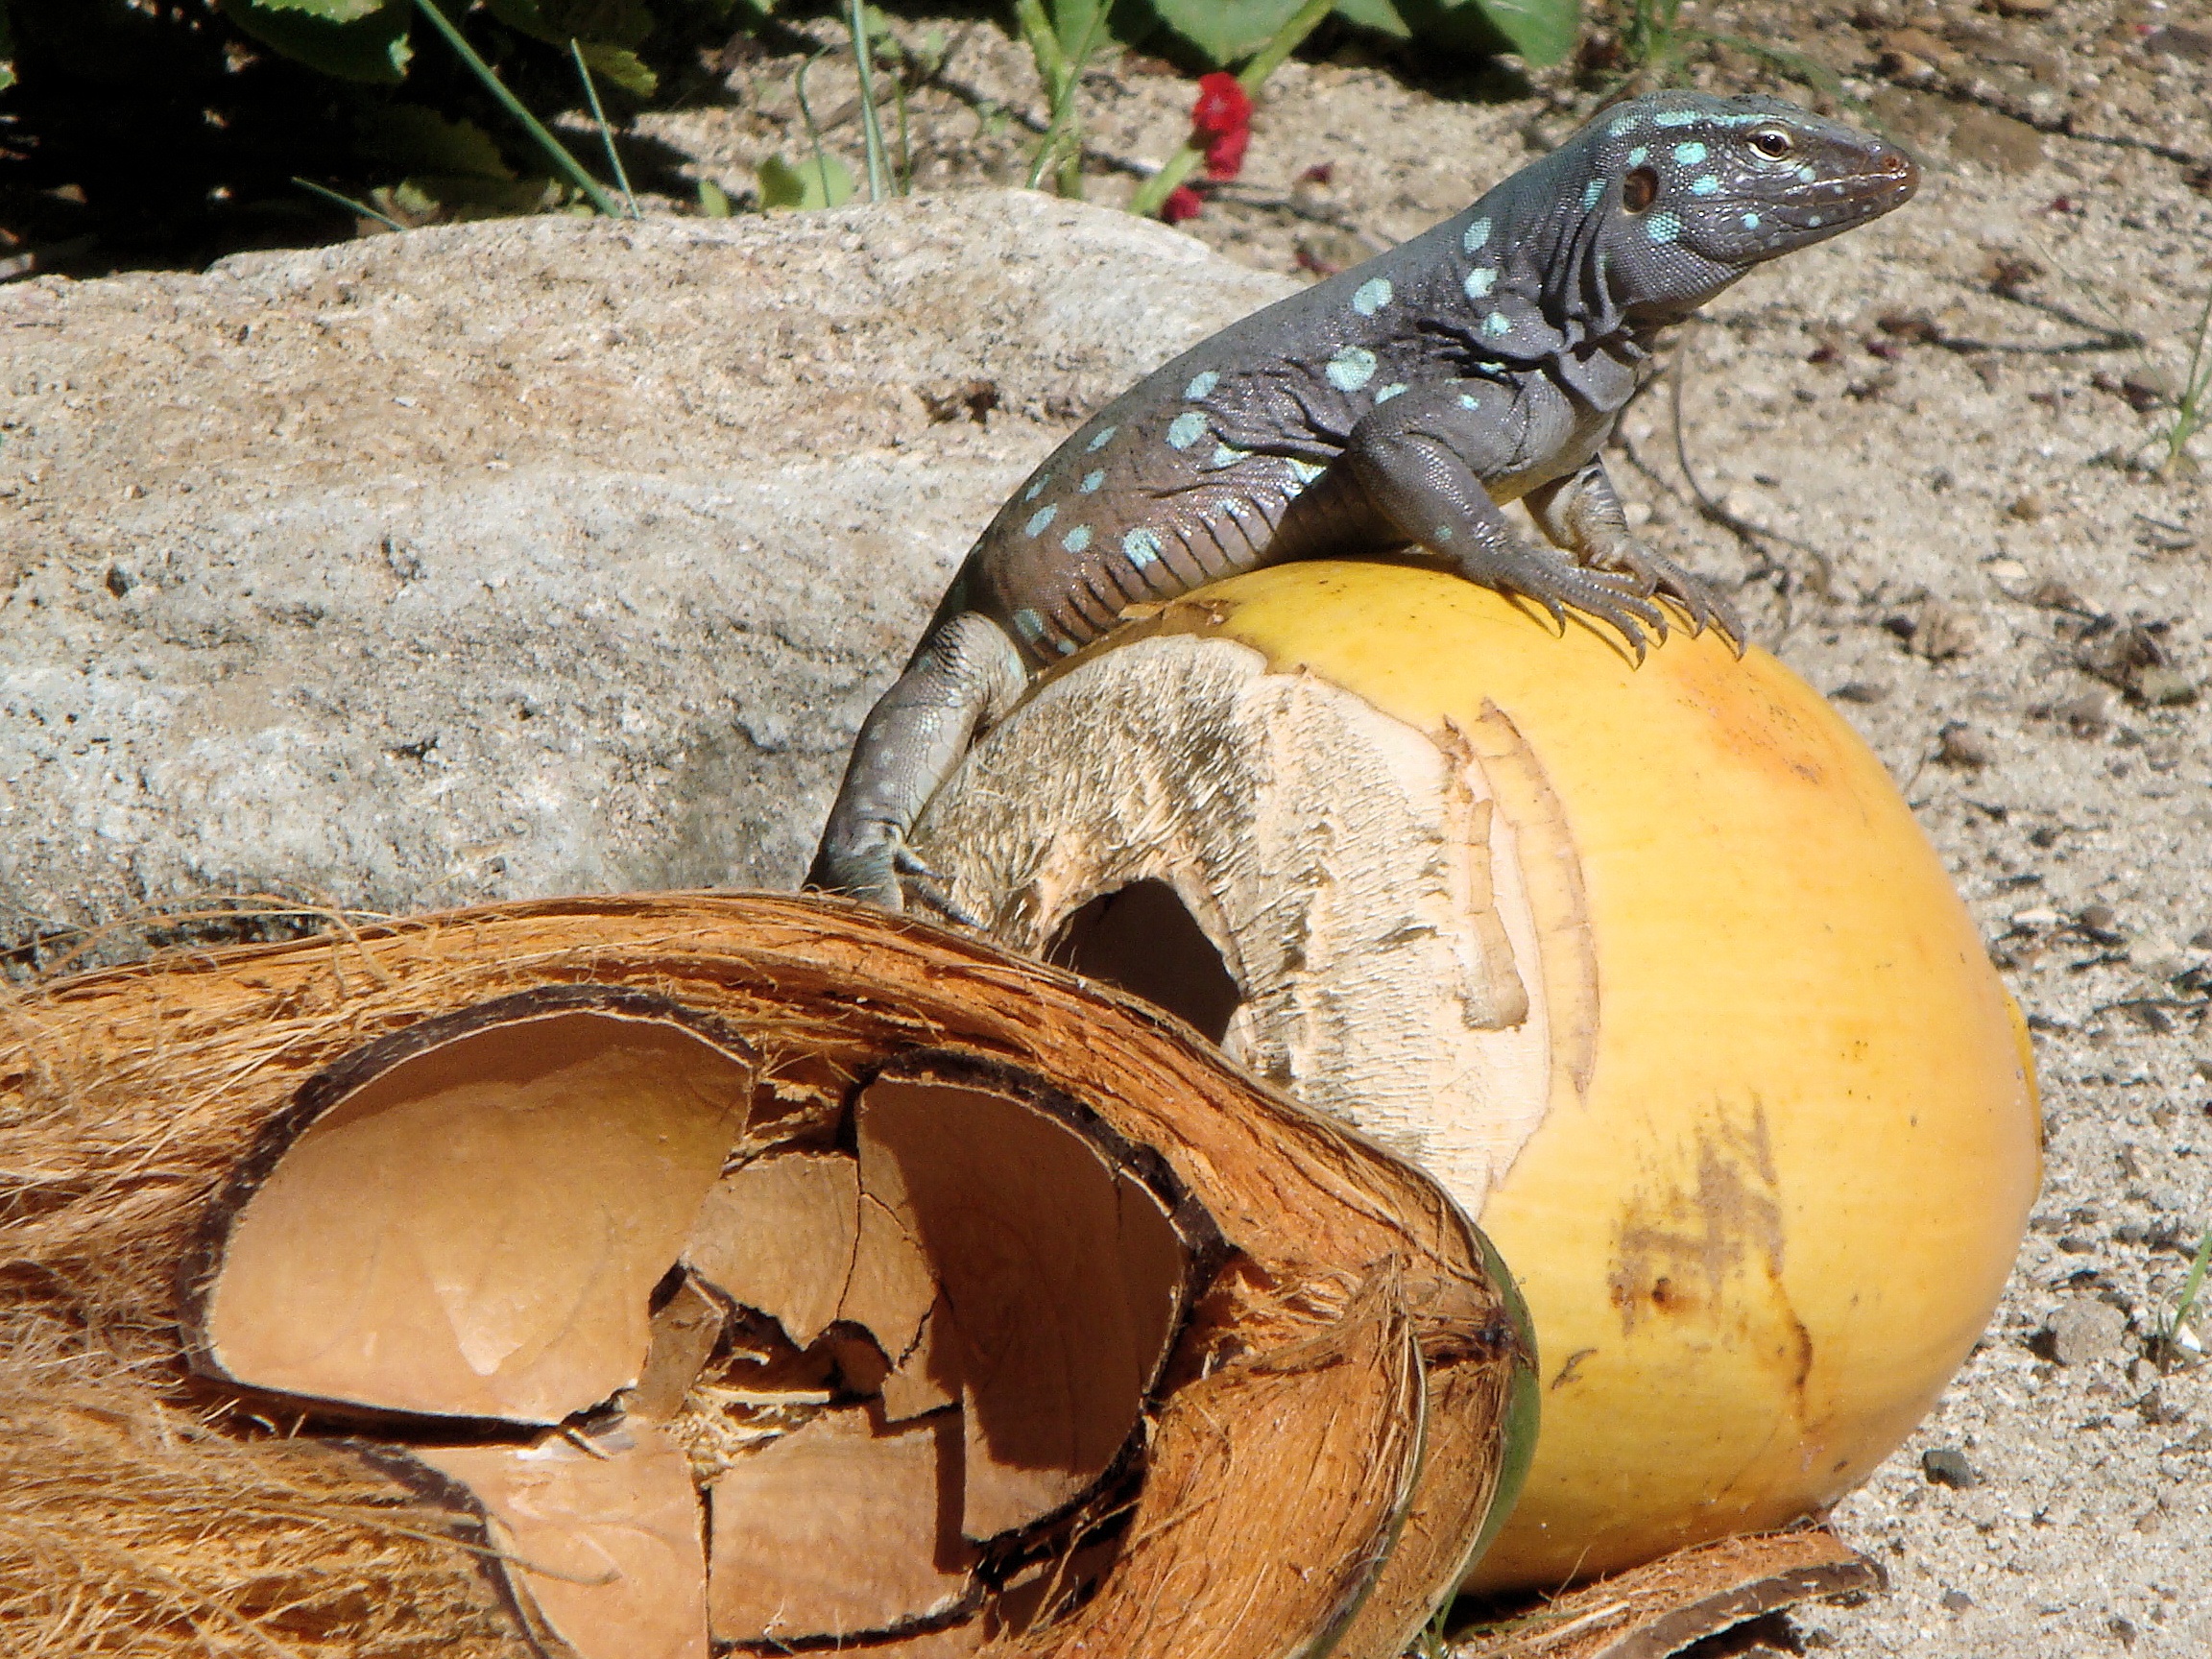
wood, reptile, lizard, coconut, carving, bonaire, netherlands antilles, renhagedis